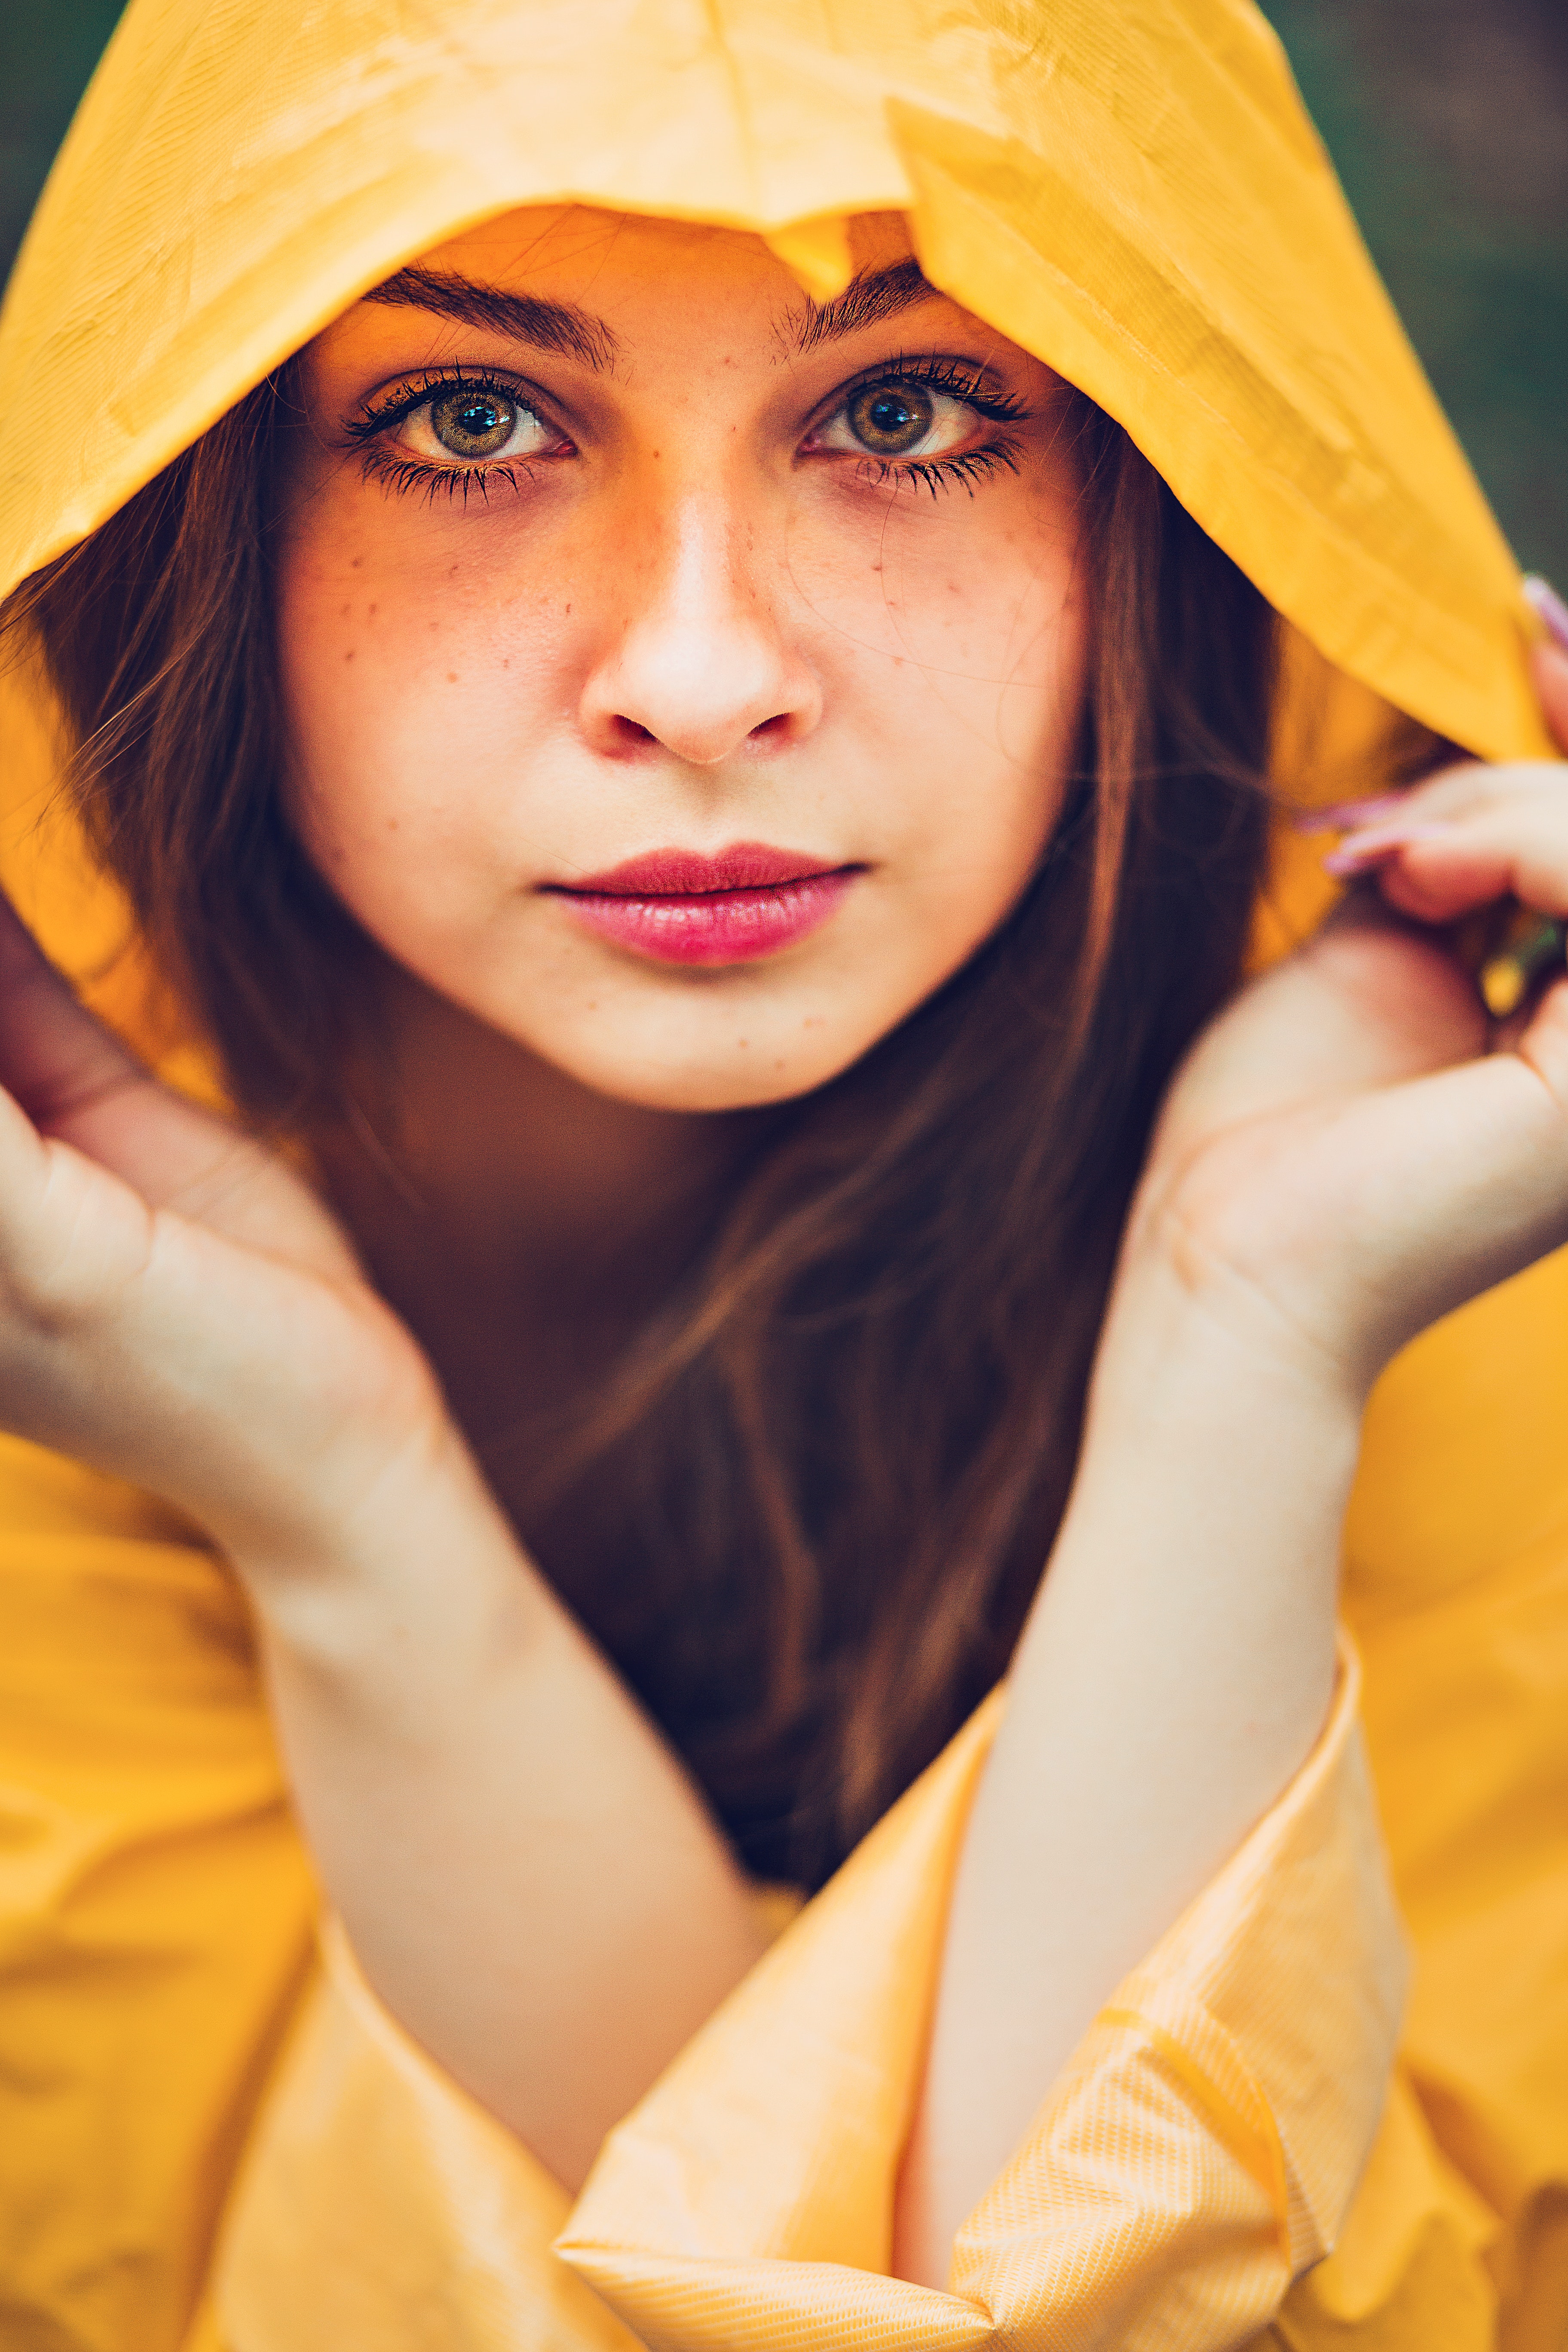
face, yellow, lady, lip, beauty, skin, head, orange, eye, smile, headgear, cool, photography, portrait, brown hair, turban, long hair, portrait photography, model, photo shoot, hat, peach